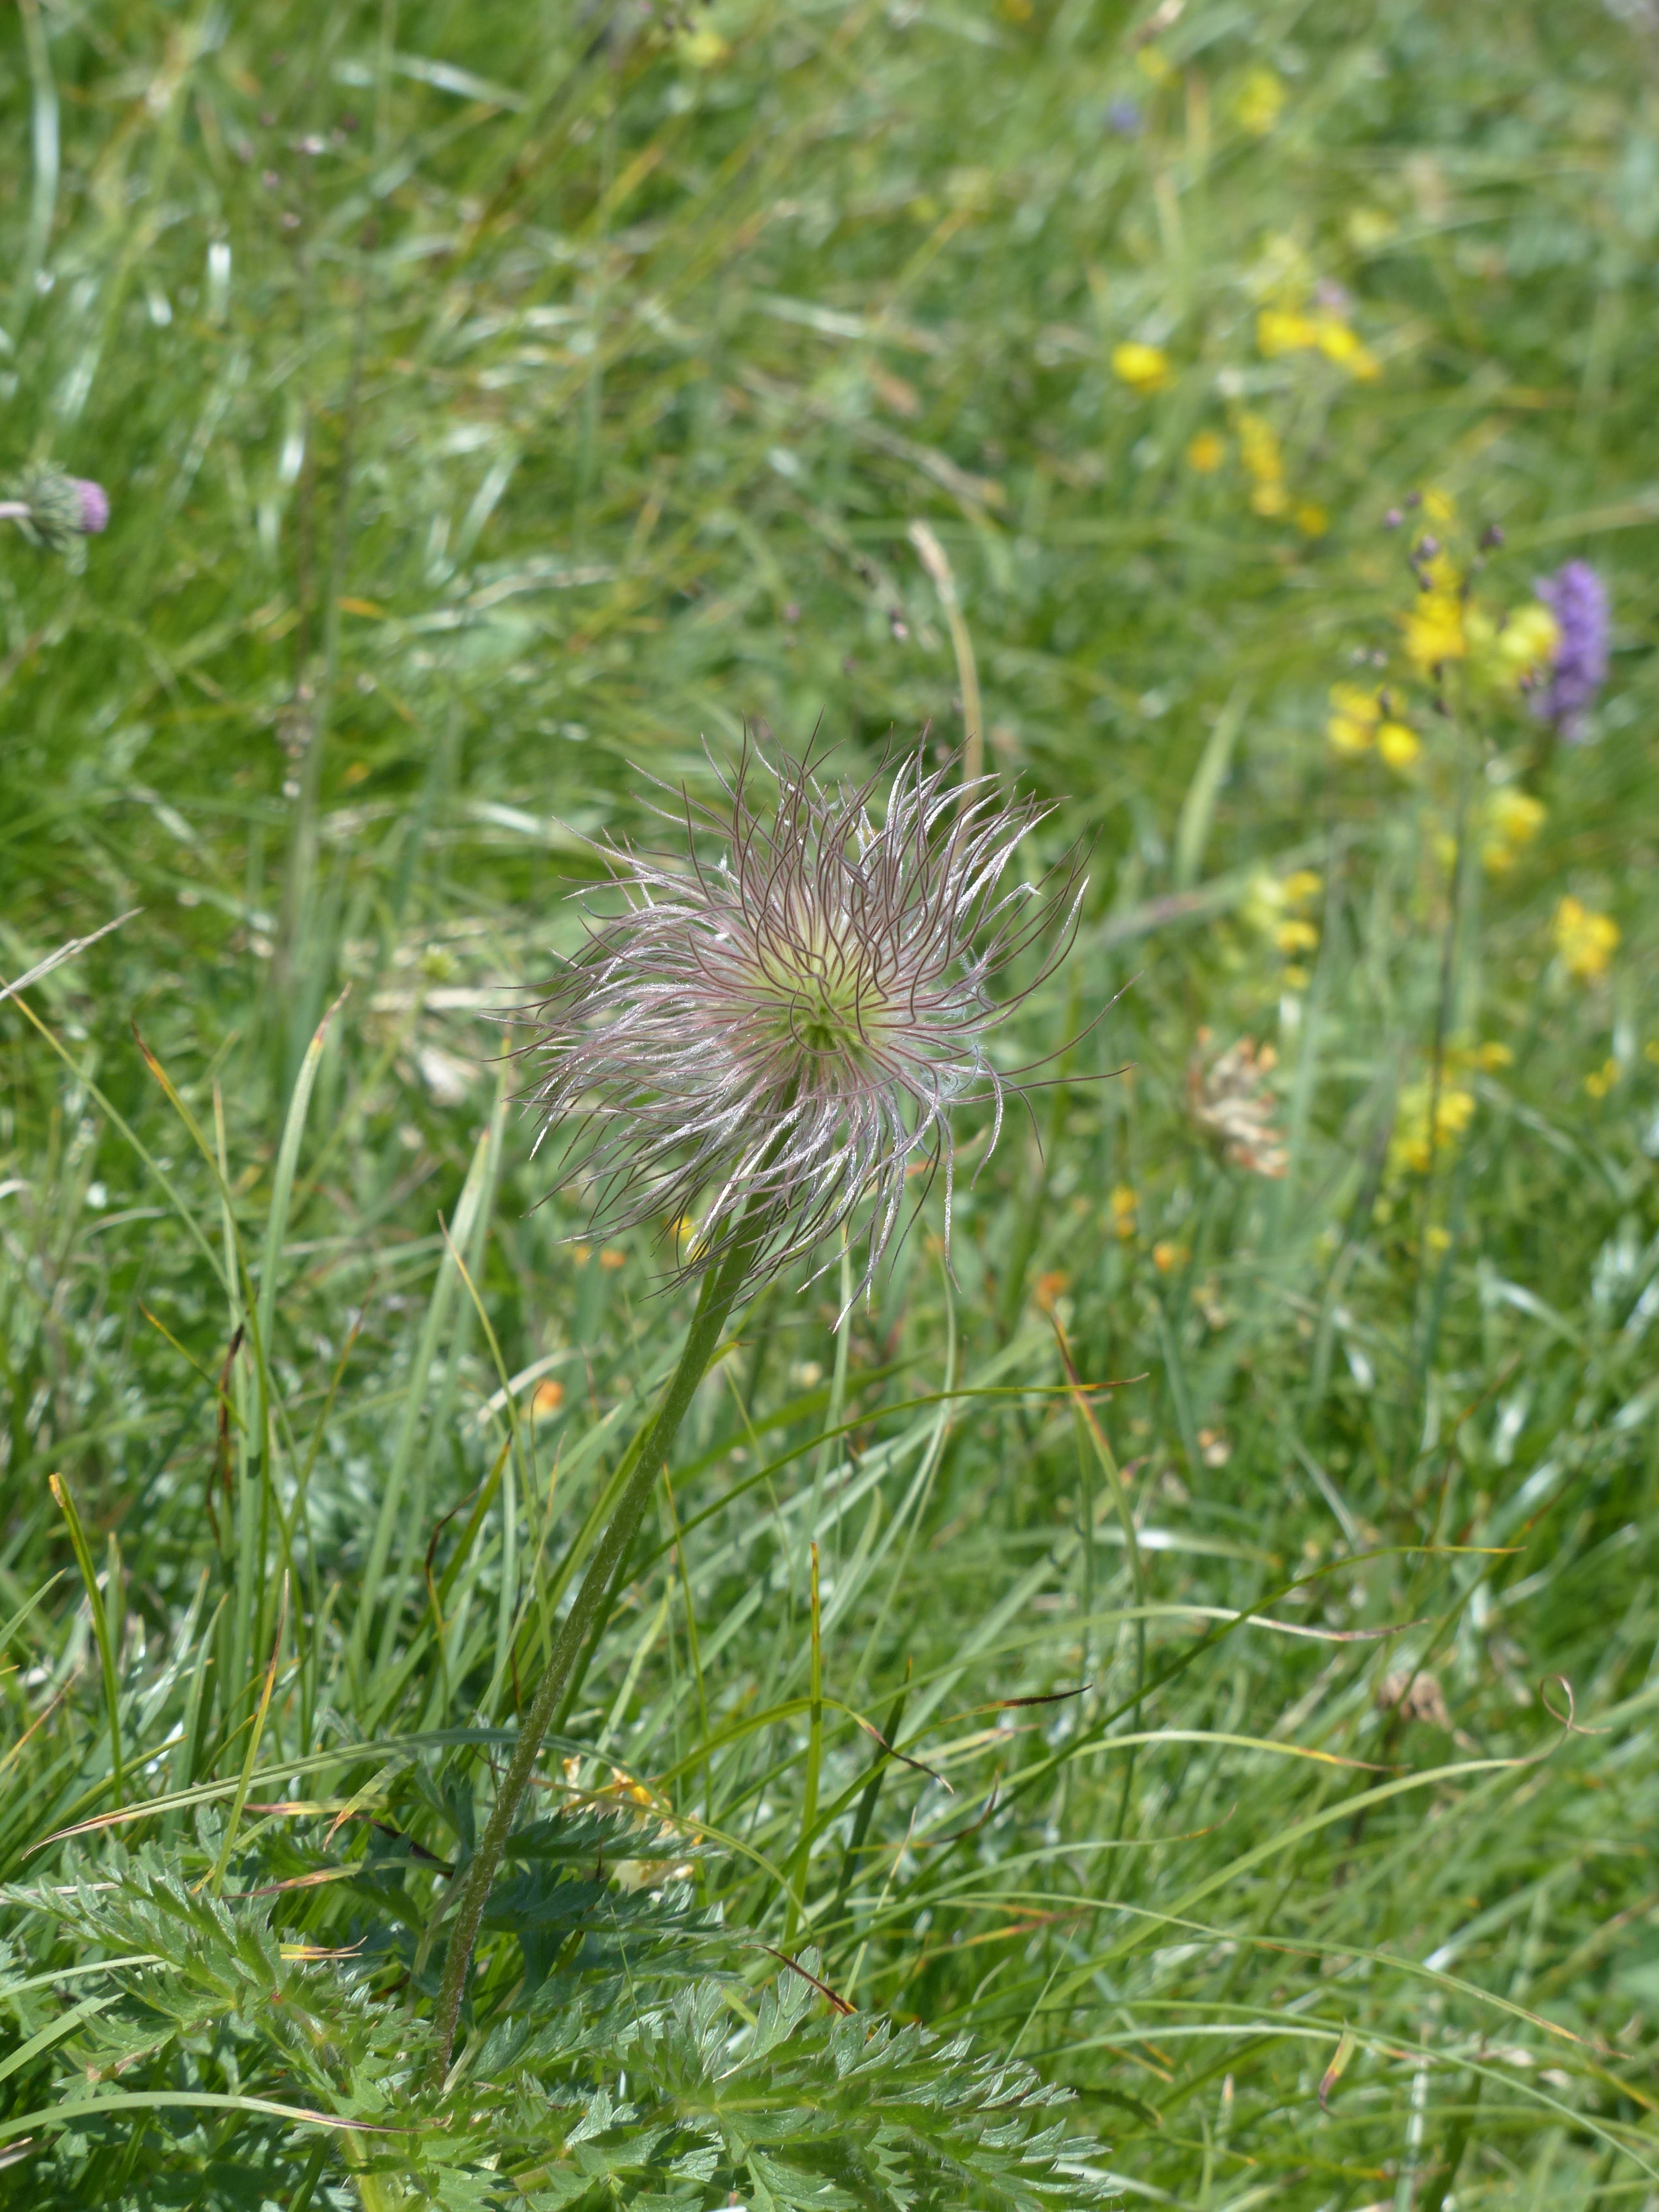
grass, blossom, plant, hair, lawn, meadow, dandelion, prairie, flower, bloom, fluffy, alpine, botany, flora, wool, stylus, wildflower, silver, hairy, thistle, shiny, faded, tender, hellebores, filigree, silvery, infructescence, inflorescence, woolly, pasqueflower, pulsatilla, seeds was, flowering plant, daisy family, alpine flower, hahnenfu gew chs, globose, ranunculaceae, schopf, fransig, leaflets, alpine plant, alpine anemone, a goatee, grass family, land plant, flatweed, achene, hexenbesen, alpine pasqueflower, alpine pasque flower, pulsatilla alpina, anemone alpina, fruit headed lovebird, peter's beard, devil's beard, hairy m nnle, wilde m nnle, strublbuabn, crested hair good, schopf good, fruit wig, saw toothed, anemone alpina l, fruchtkopft, indehiscent, diasporas, grumpy jager, tschawau, great alpine pasqueflower, densely hairy, fedrig hairy, haarschopfig, haarmannli, bear plumpen, bar paw, bergmaennli, grey bergm nnle, bertram, bitzwurz, brocken flower, graumannle, hairier man, haarmanteli, rugerl, snow flowers, white bean flower, sidahuat, wild man herb, alps daffodil, achaenen, ruggei, ruggeiblueh, thrill man, snow handel, schneehonden